Phoenix Suns

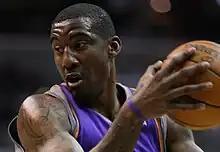
The Suns drafted Amare Stoudemire in 2002; he would become a six-time All Star

The 2002–03 campaign saw the emergence of Stoudemire, a graduate of Cypress Creek High School (Orlando, Florida). He became the first high school-drafted player to win the NBA Rookie of the Year for the 2002–03 season, during which the Suns posted a record of 44–38 and returned to the playoffs. Marbury had a successful individual season, making the All-NBA Third Team and being selected for the 2003 NBA All-Star Game. The Suns were eliminated in the first round once again by the San Antonio Spurs; a six-game series with the eventual NBA champions.